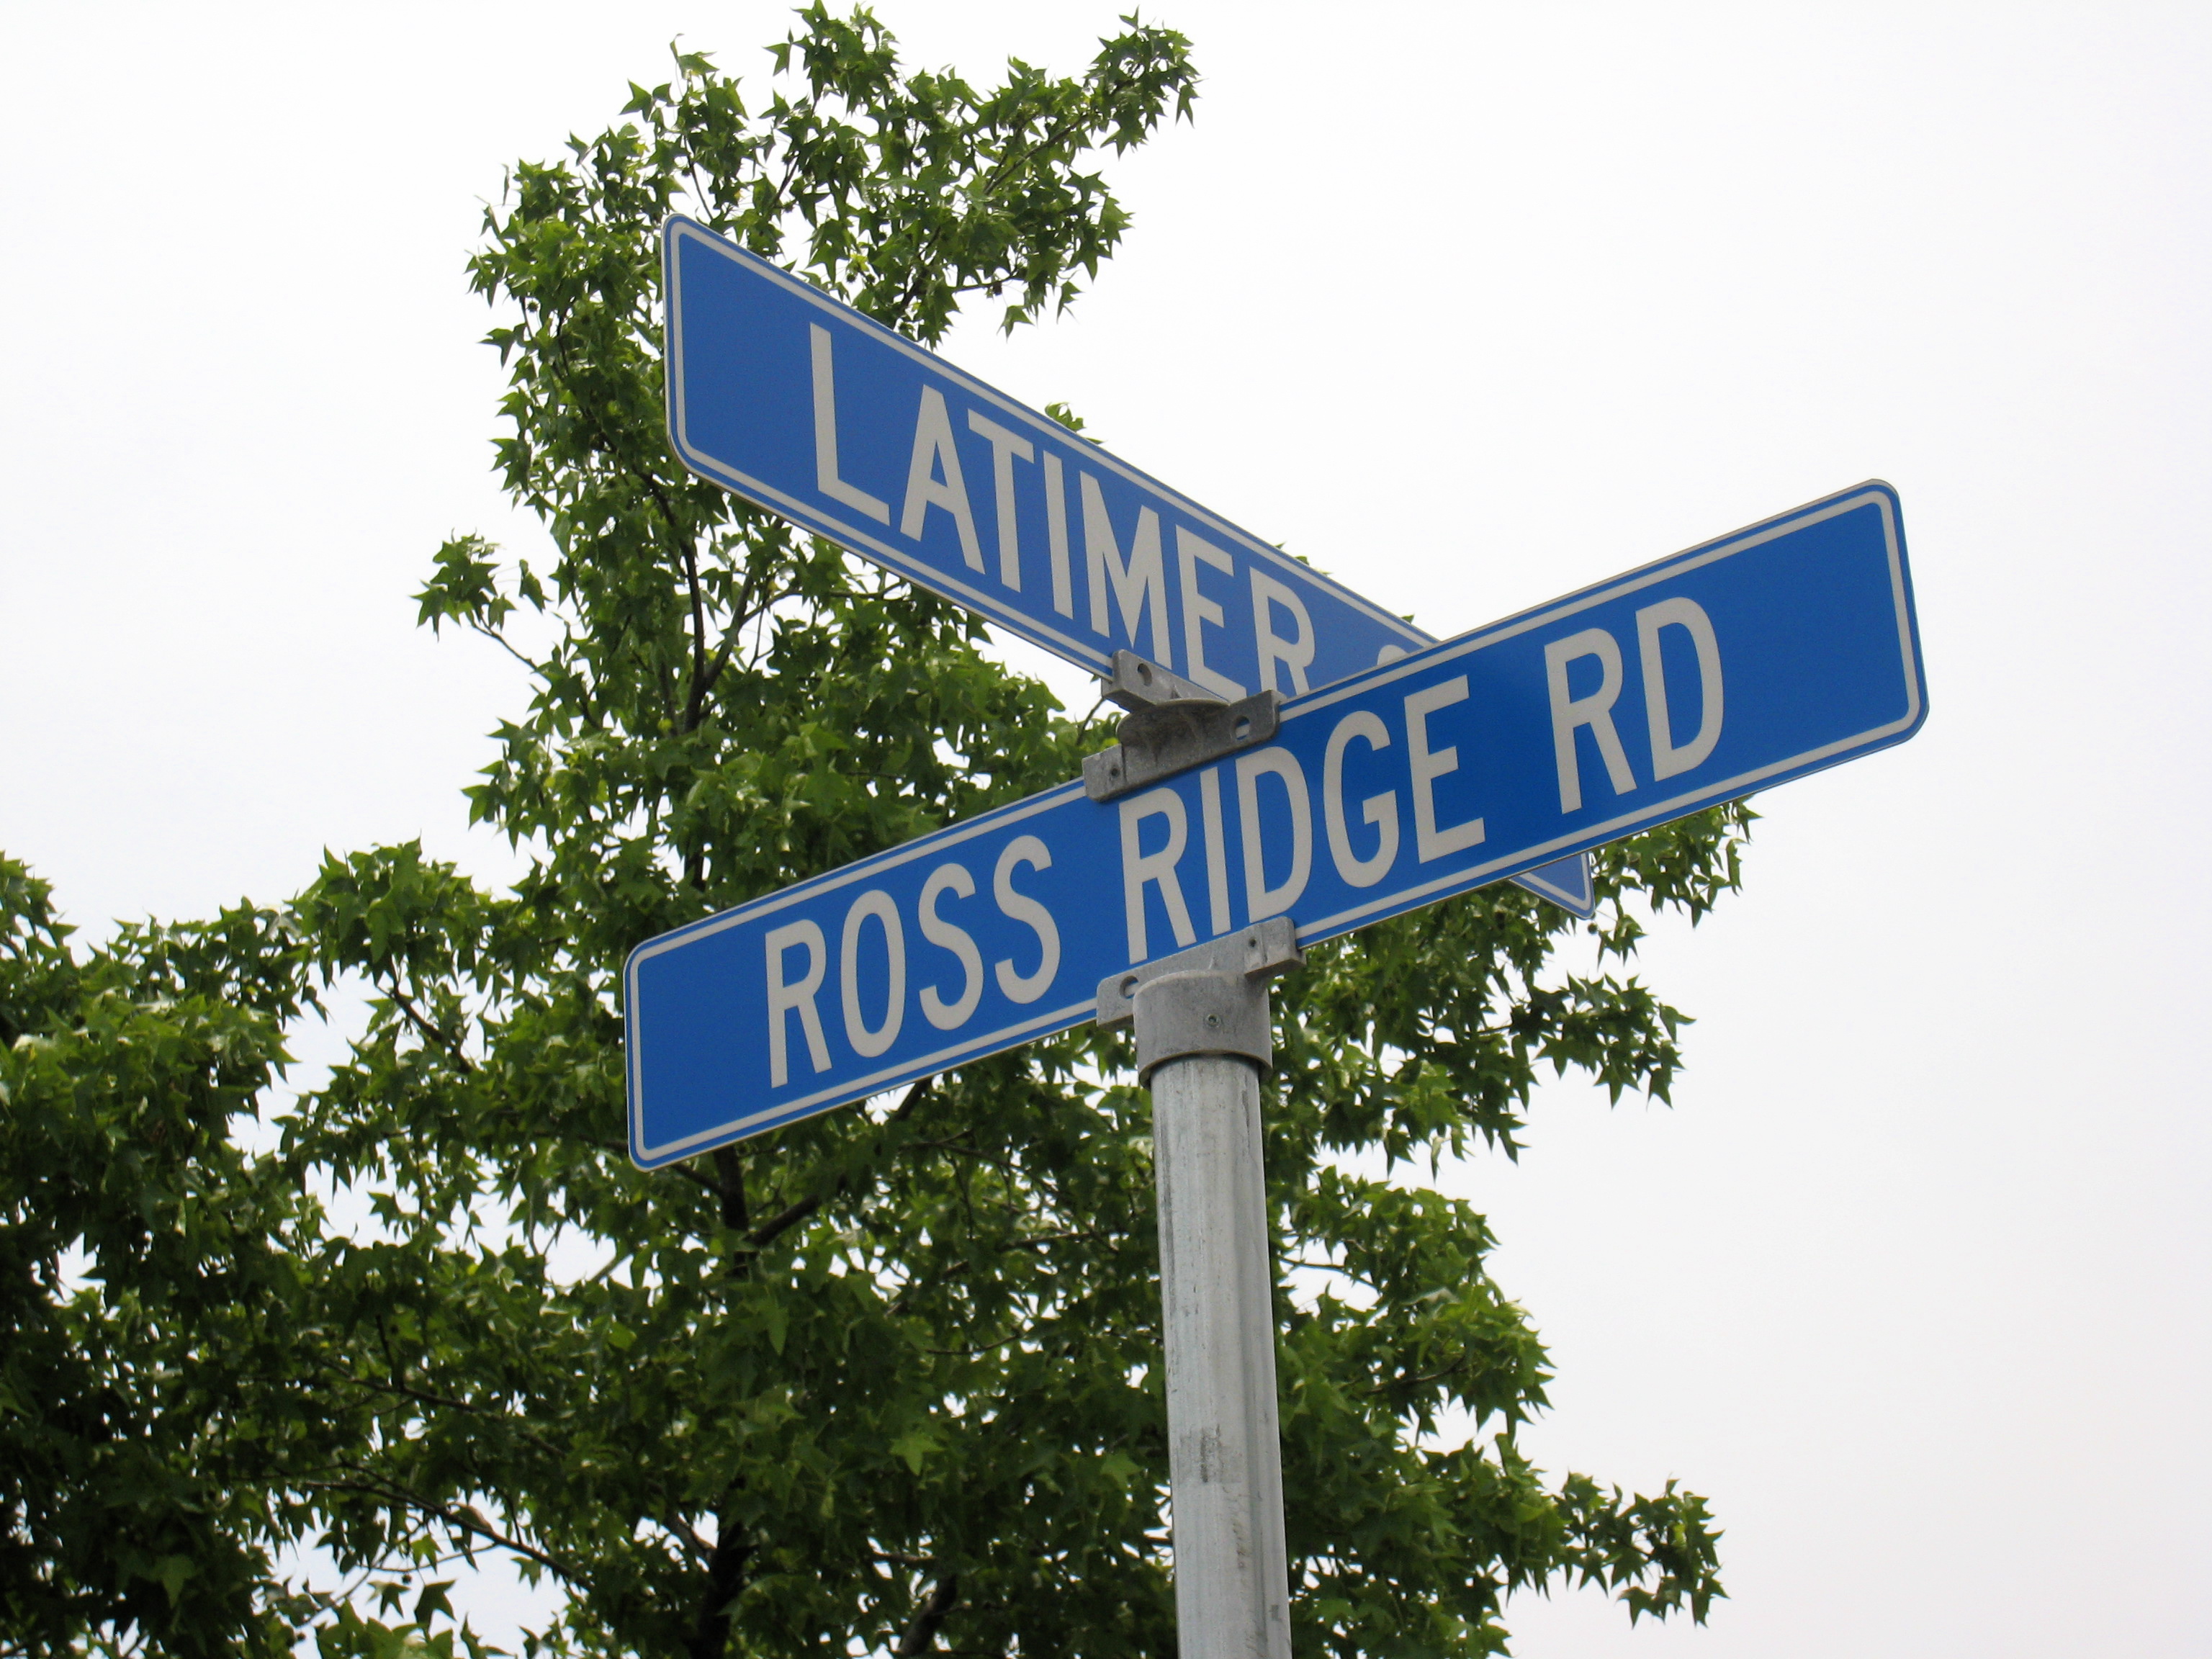
advertising, sign, street sign, signage, story, dominoe, traffic sign